Allies of World War I

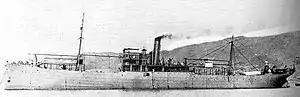
The Japanese carrier "Wakamiya" conducted the first ship-launched aerial attack in 1914.

However, Russian defeat in the 1904–1905 Russo-Japanese War damaged its credibility, while Britain's isolation during the Second Boer War meant both countries sought additional allies. This resulted in the 1904 Entente Cordiale with Britain; like the 1907 Anglo-Russian Convention, for domestic British consumption it focused on settling colonial disputes but led to informal co-operation in other areas. By 1914, both the British army and Royal Navy were committed to support France in the event of war with Germany but even in the British government, very few were aware of the extent of these commitments.